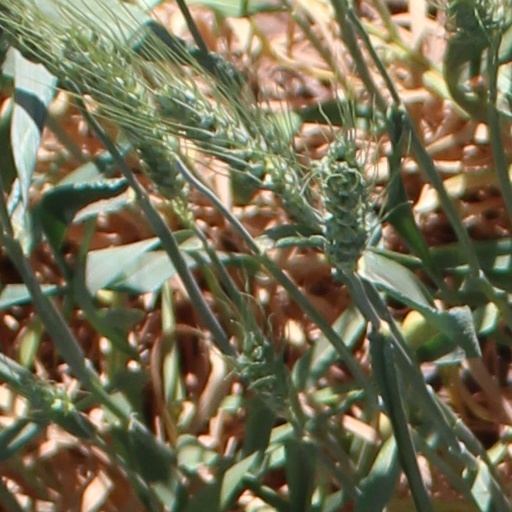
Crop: wheat